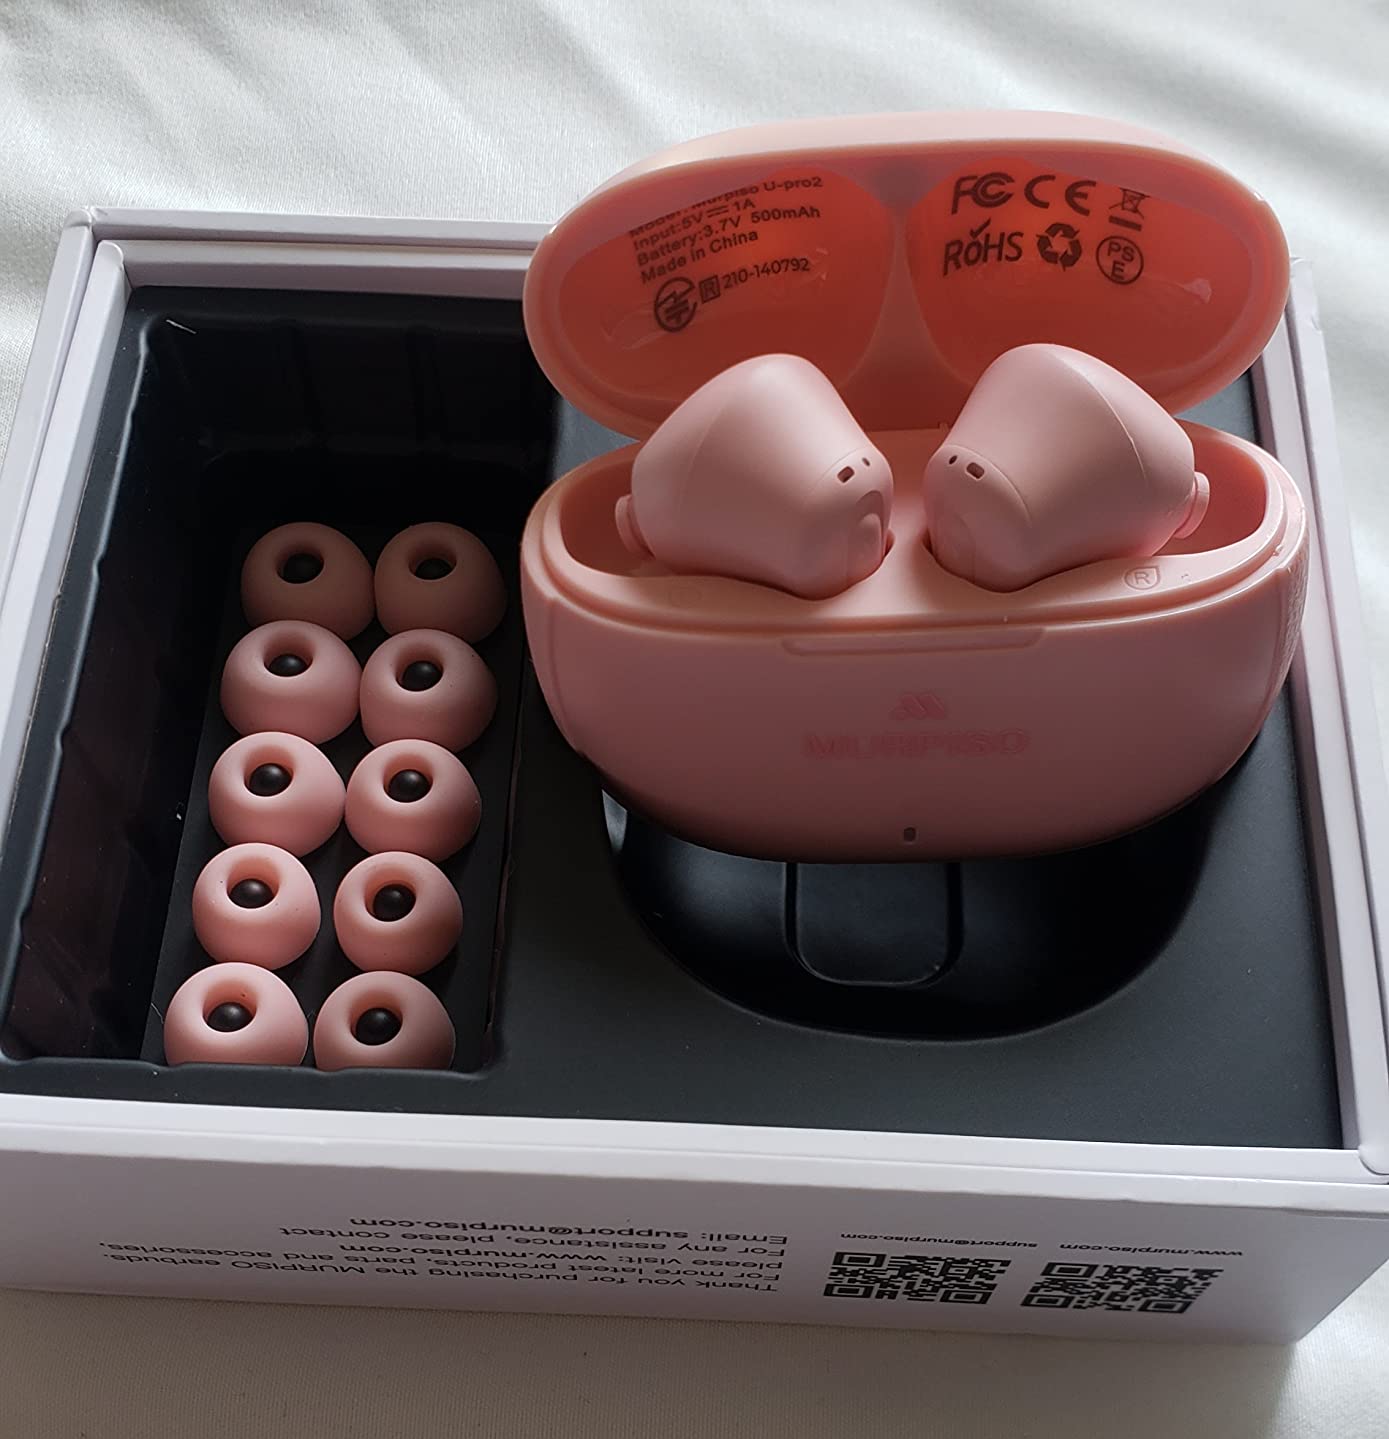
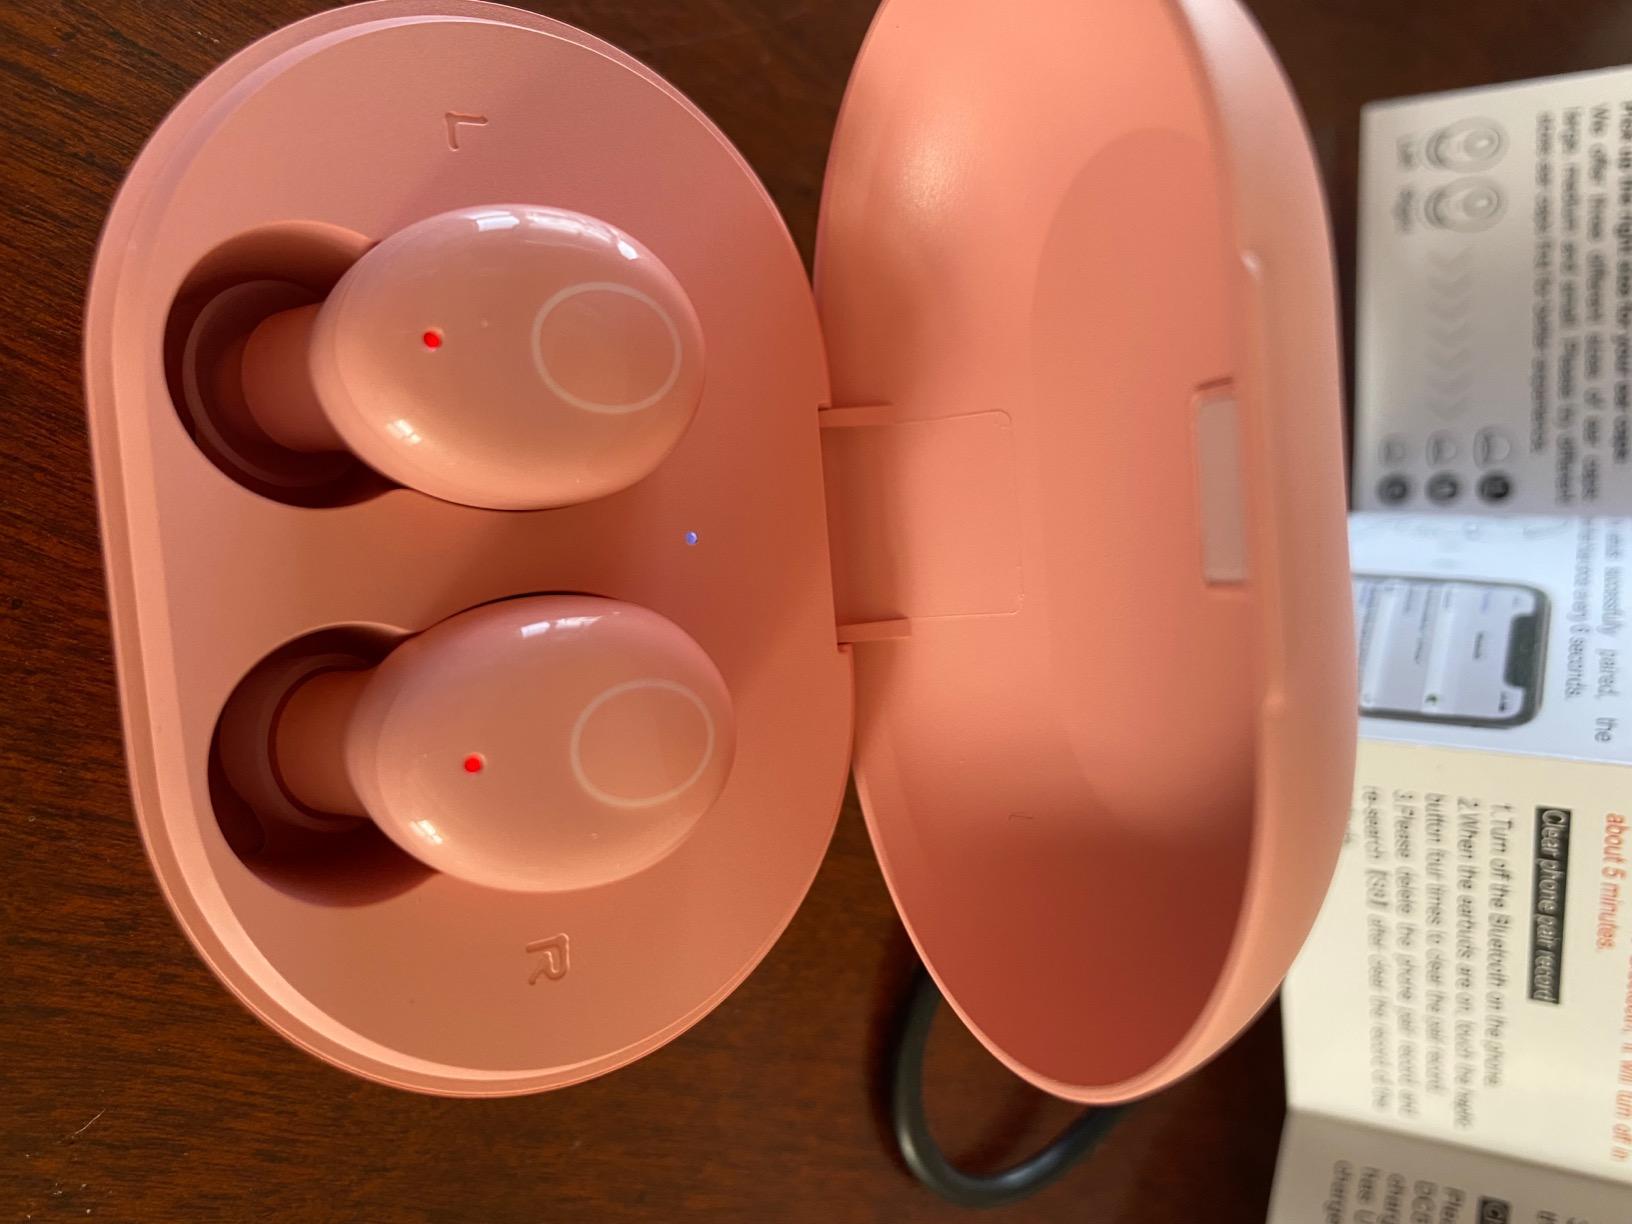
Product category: earbuds
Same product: no